Kauchuk Factory Club

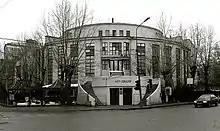
2007 photograph

The club, like all 1920s buildings, is under threat of demolition. As of March, 2007, preservationists succeeded to delay demolition. The building operates a night club and a restaurant, and is in adequate external condition; huge neon lettering that existed in 2003, has been removed. However, its interiors are lost to indiscriminate renovation, original windows are replaced with improperly-sized modern frames. According to Russian press, the building is operated by "Academy of Russian Art", established by pianist Nikolai Petrov.